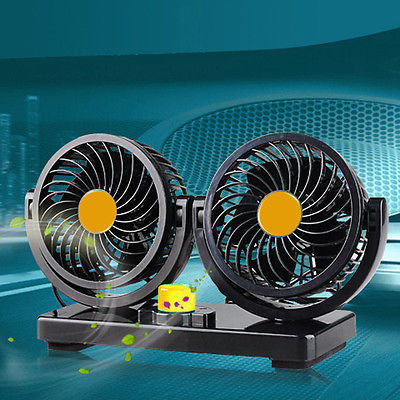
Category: fan